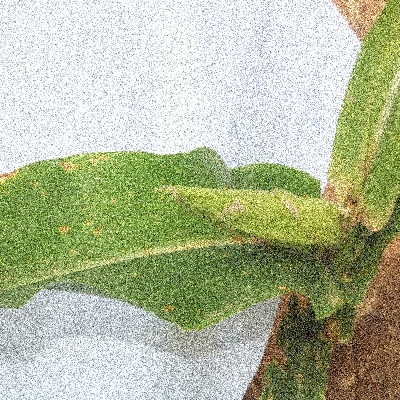
Label: Corn_(Maize)___Leaf_Spot